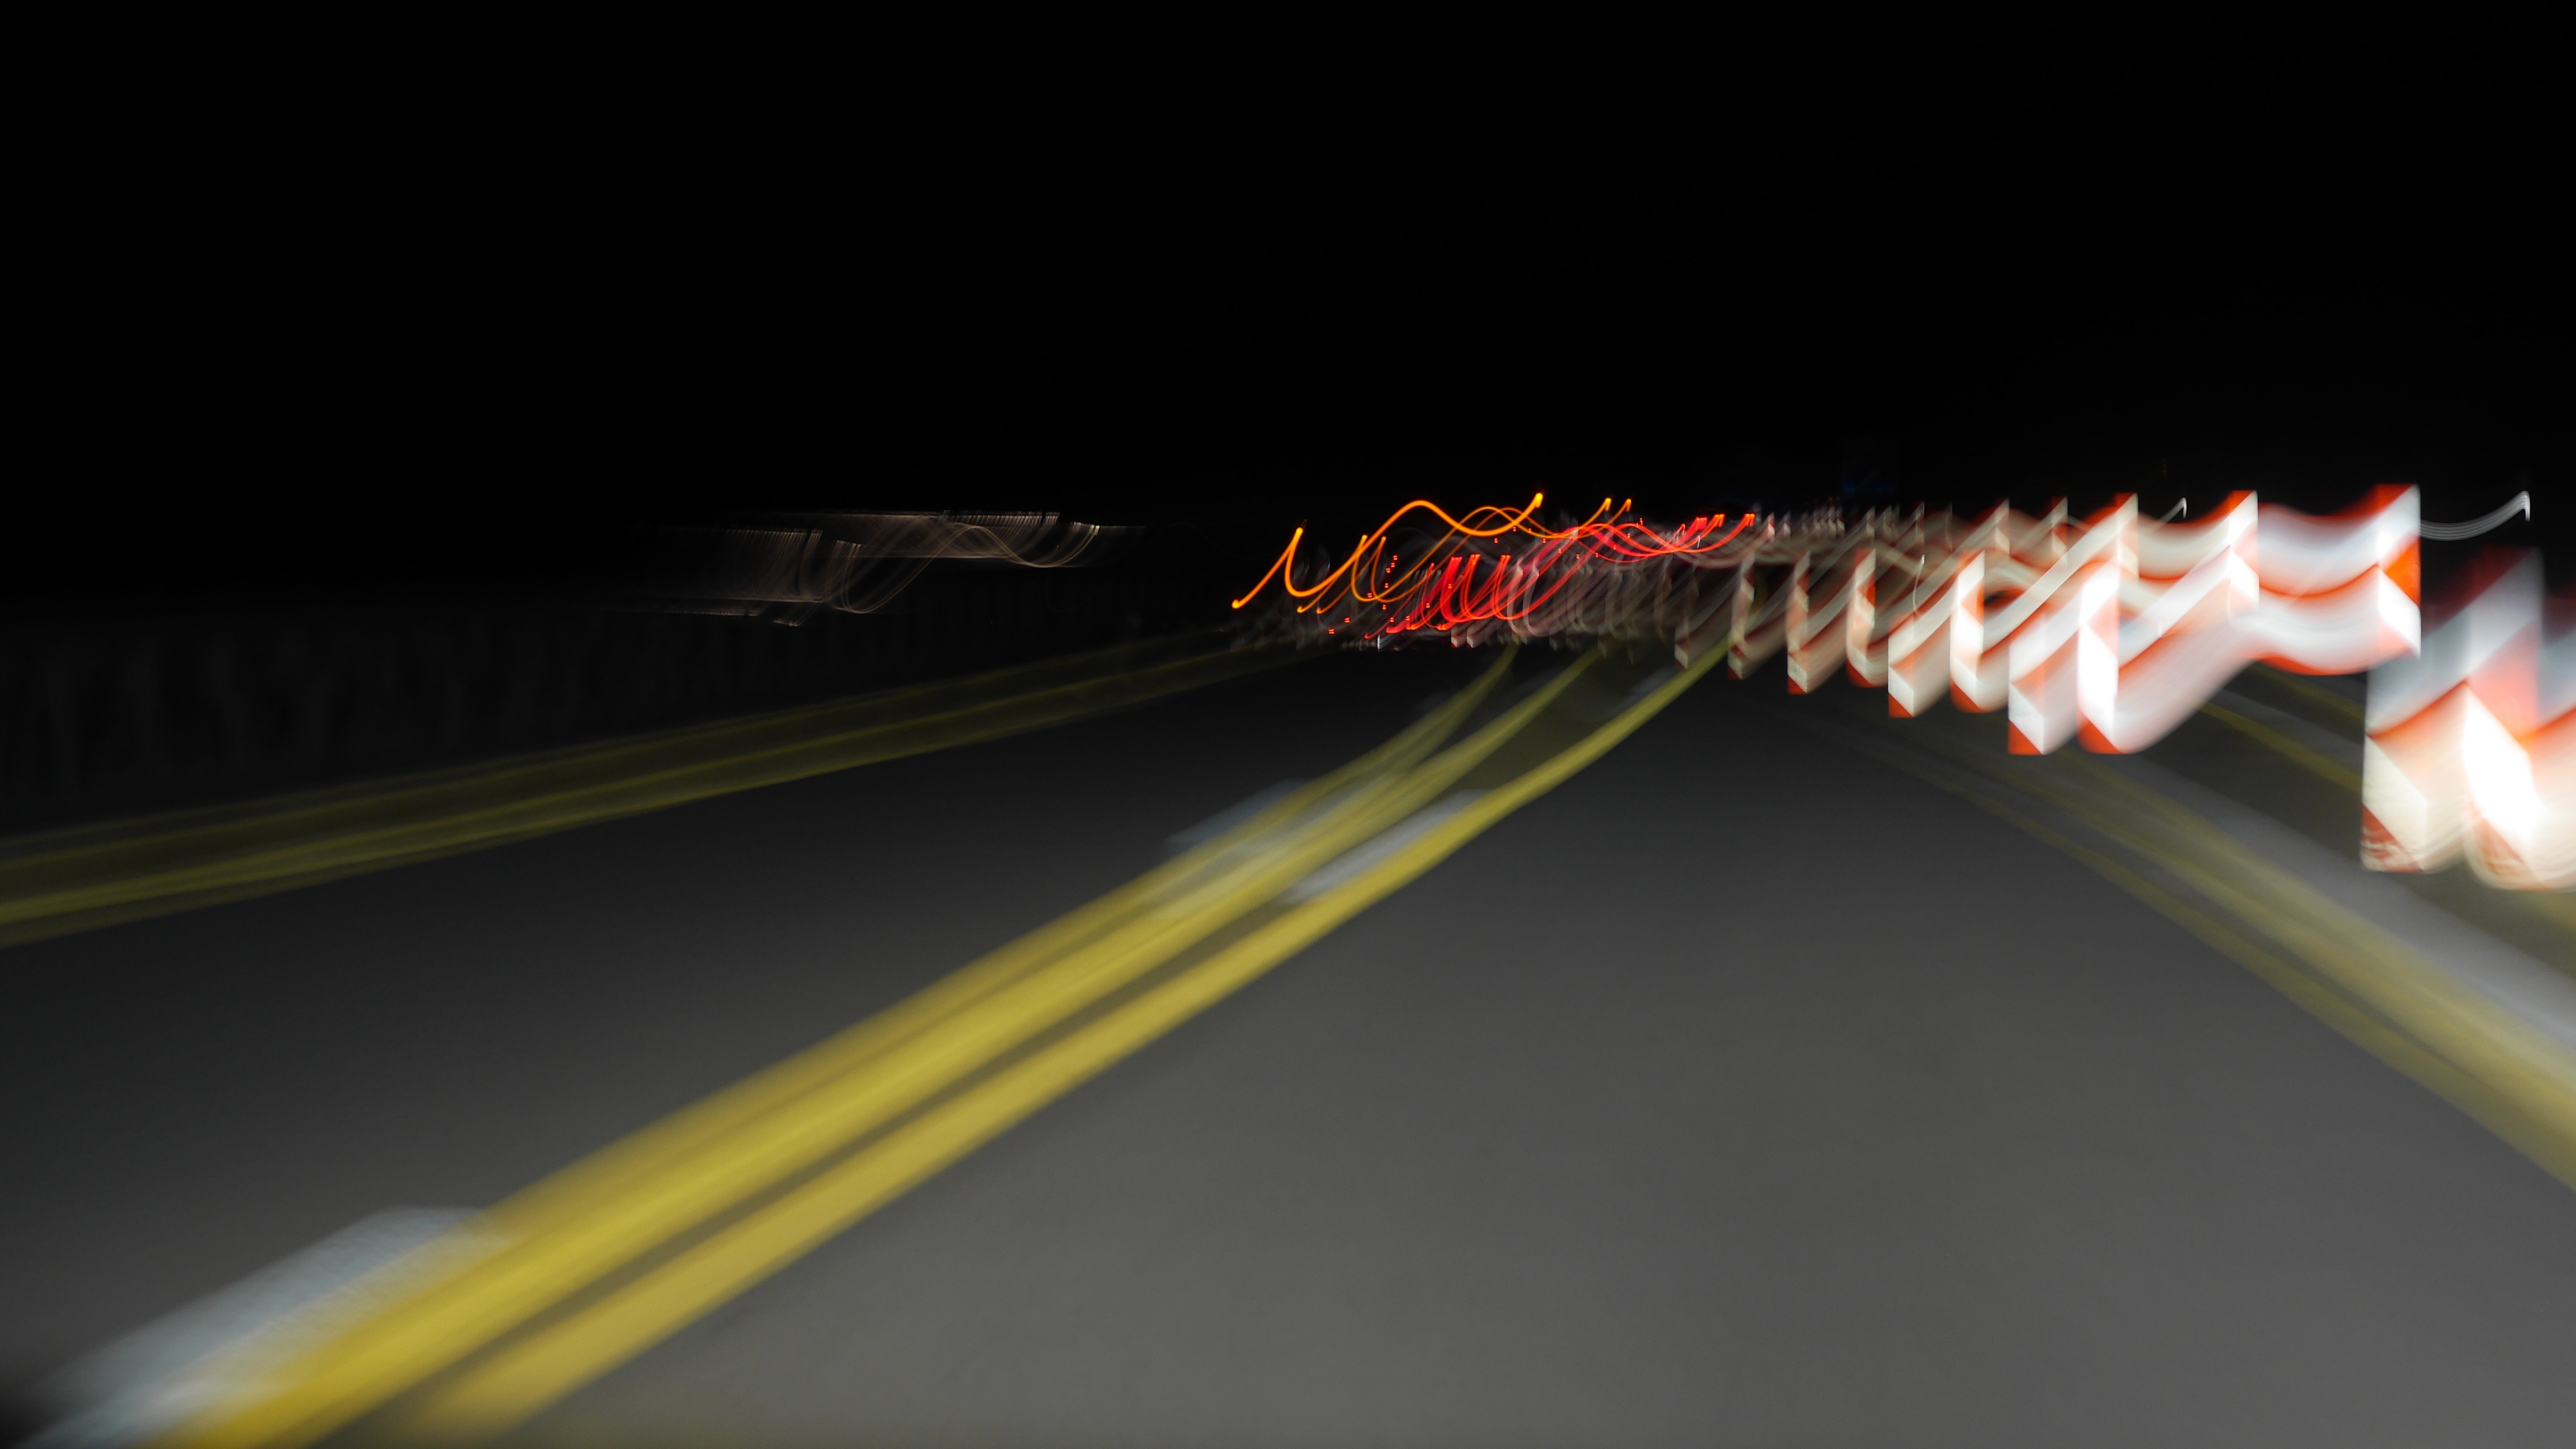
light, leaf, flower, line, red, color, darkness, yellow, close up, macro photography